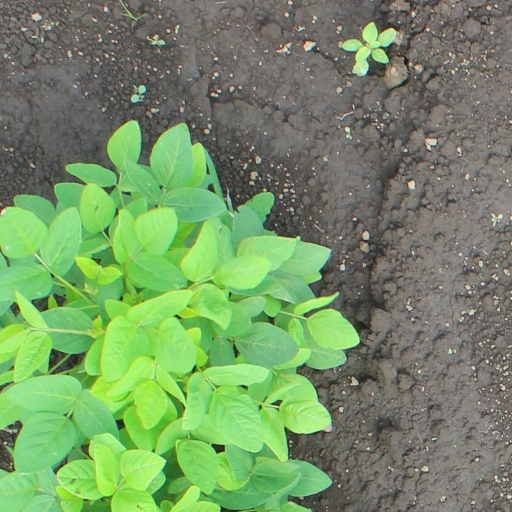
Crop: soybean